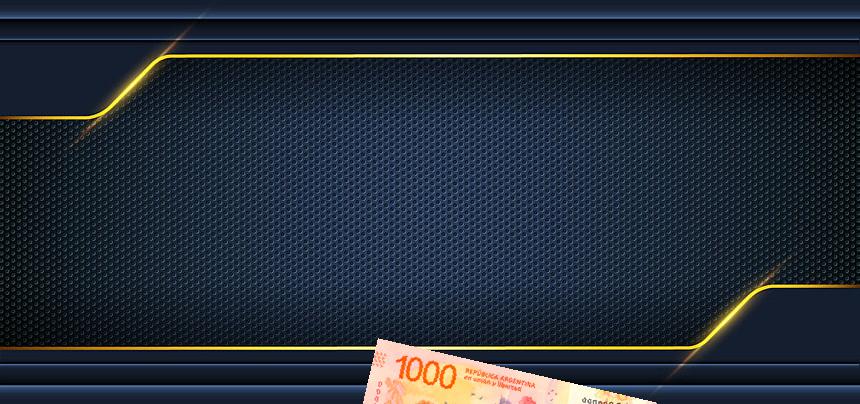
Denominación: 1000